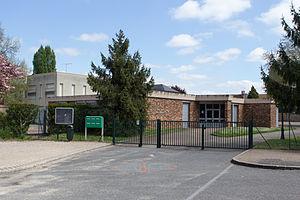
Chailly-en-Bière est une commune française située dans le département de Seine-et-Marne en région Île-de-France.